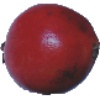
Label: Pomegranate 1